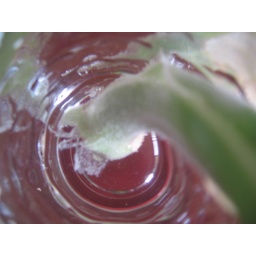
The plant groving in the water like every being.